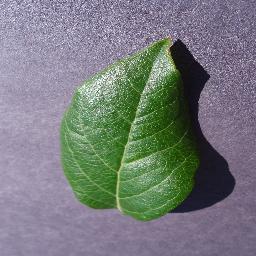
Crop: blueberry
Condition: healthy